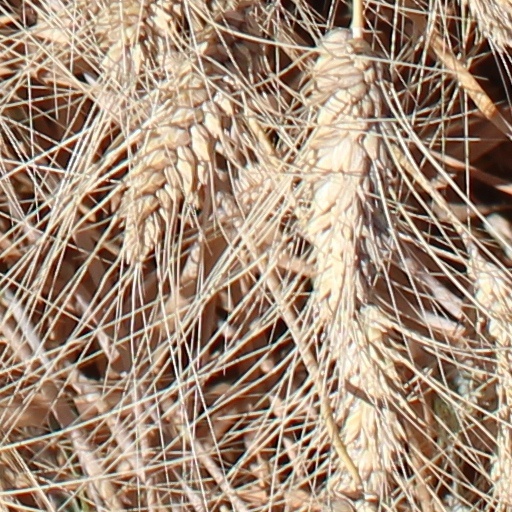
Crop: wheat